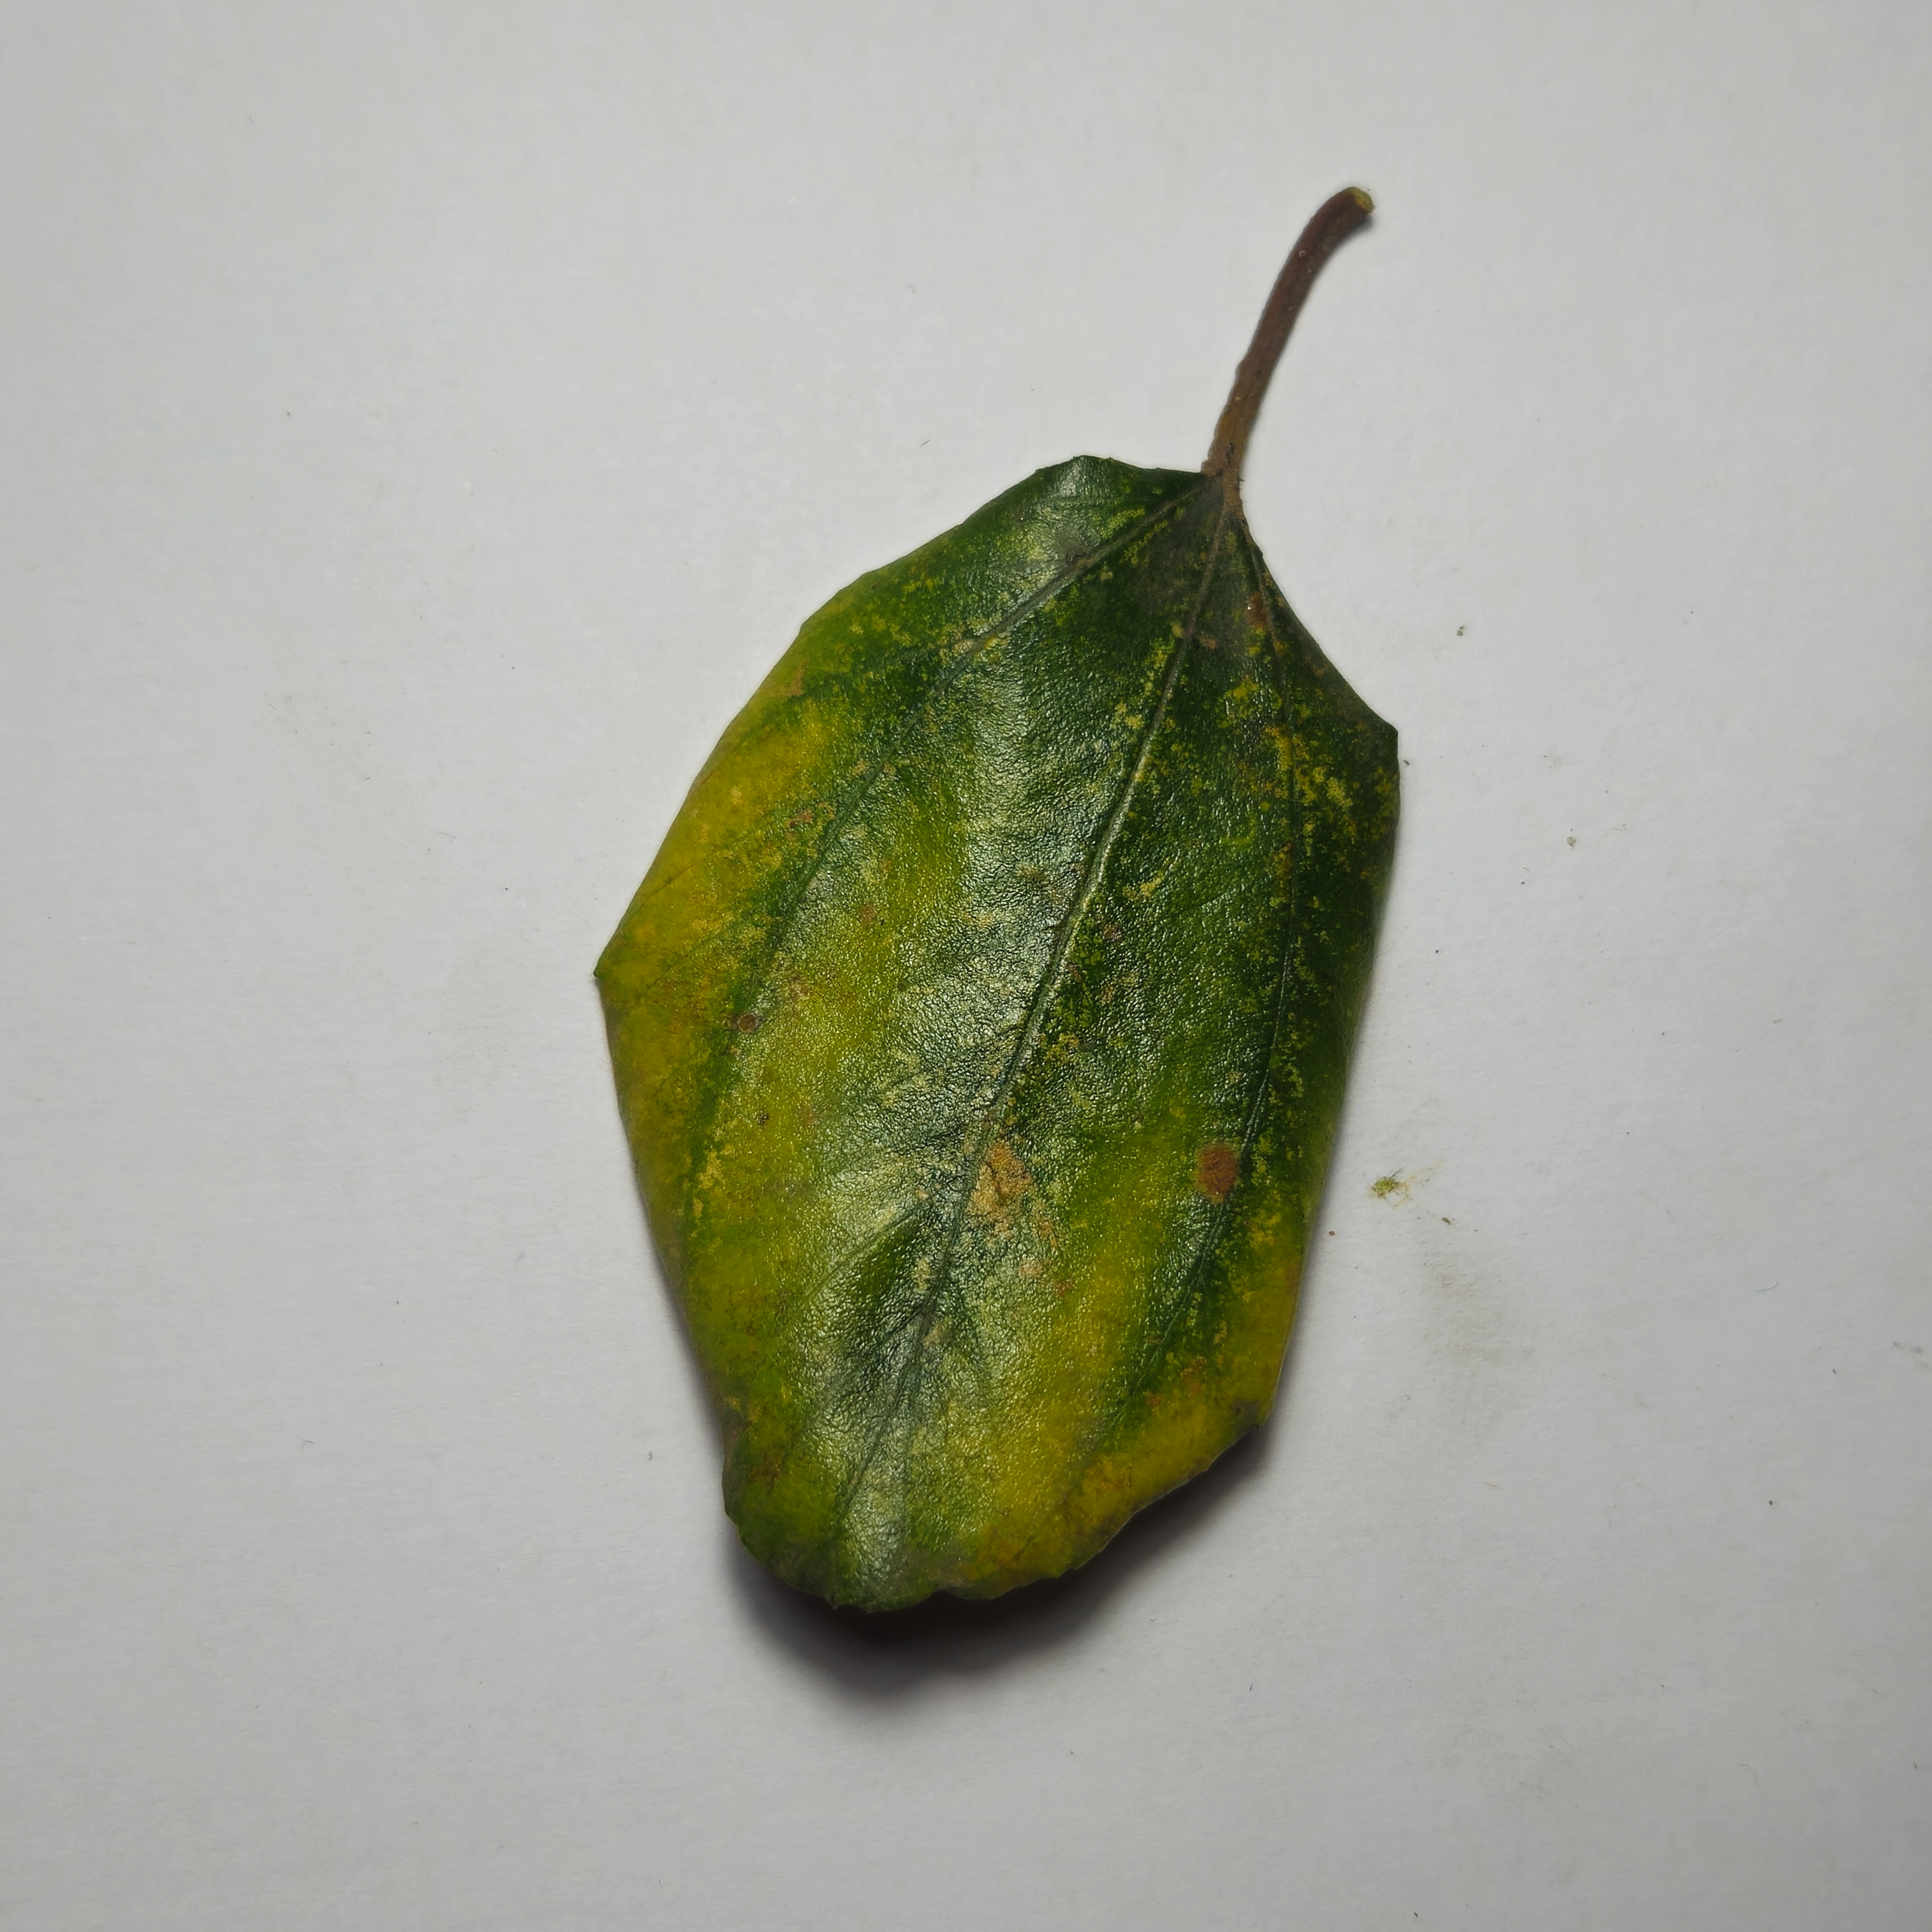
Label: Yellow